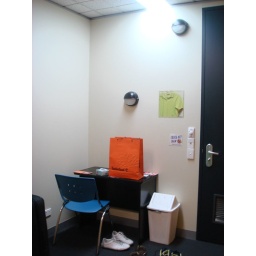
My room in Greenhouse Backpackers. Notice the small mirror reflecting the shirt hanging on the side of the locker.